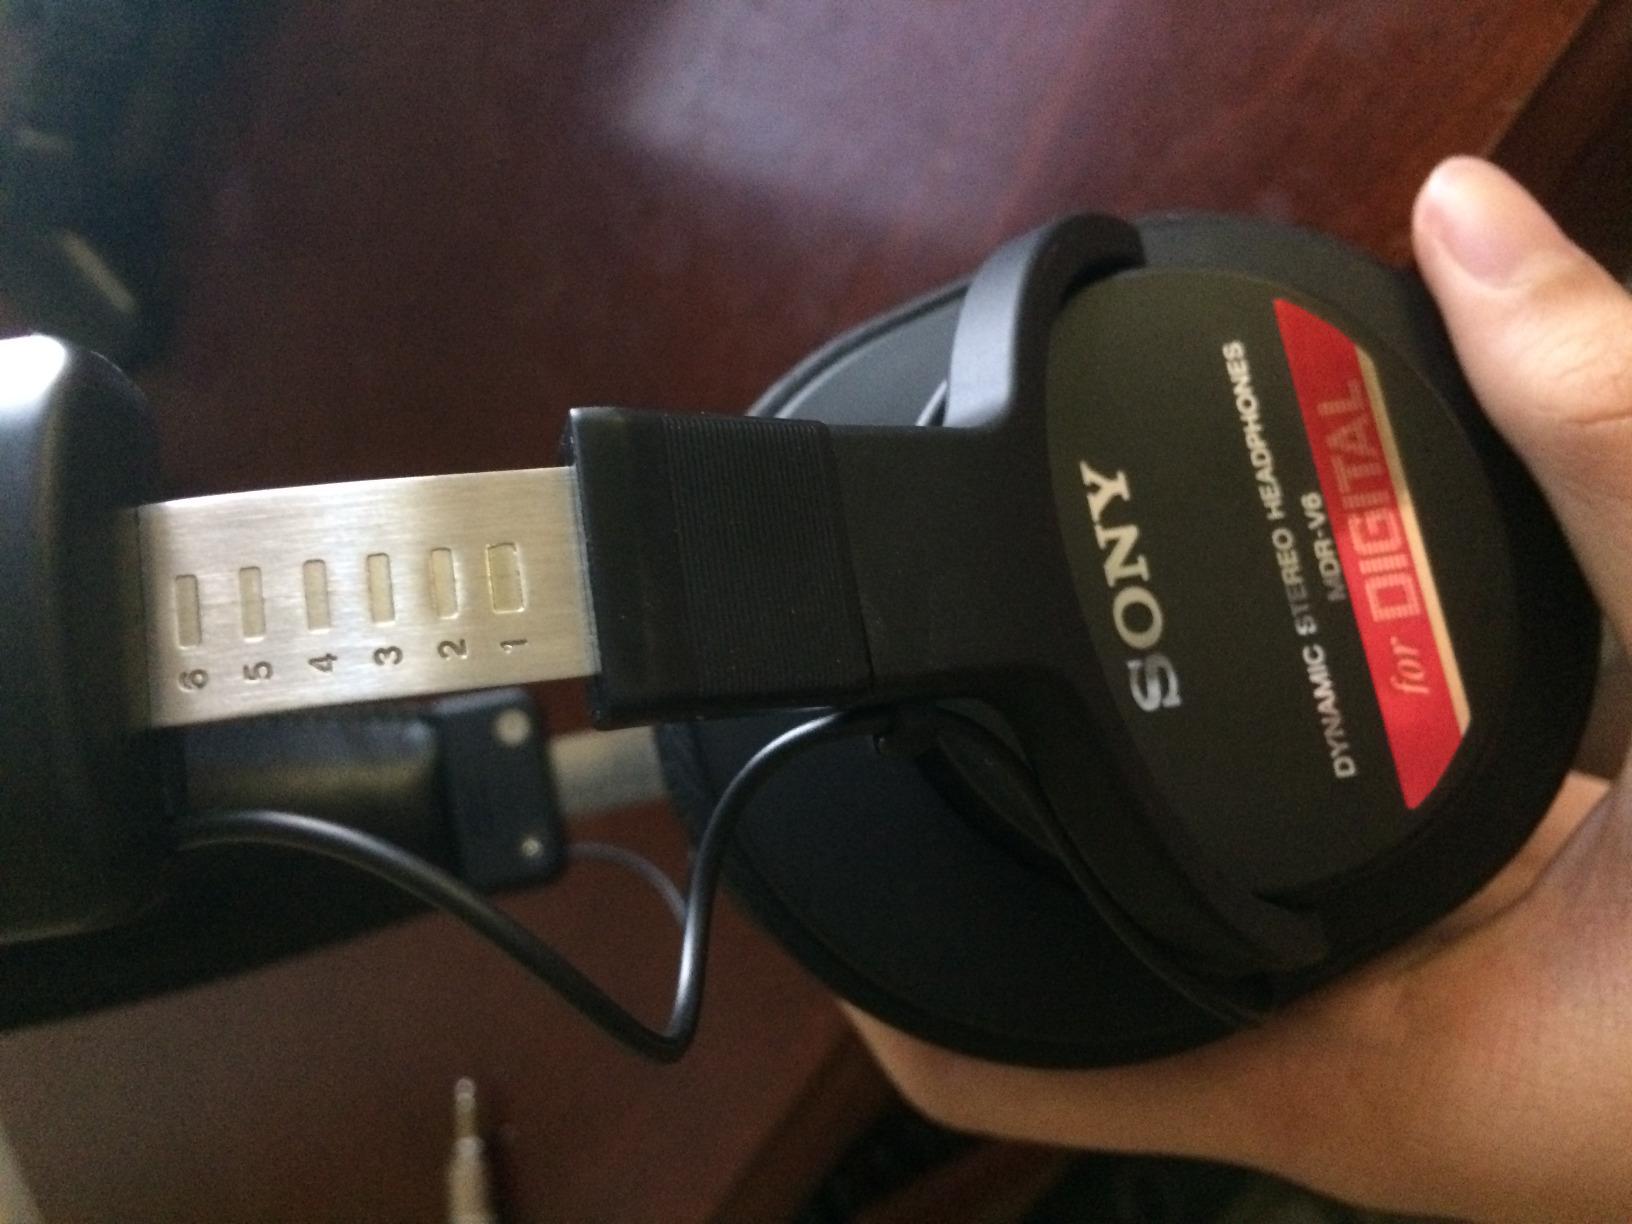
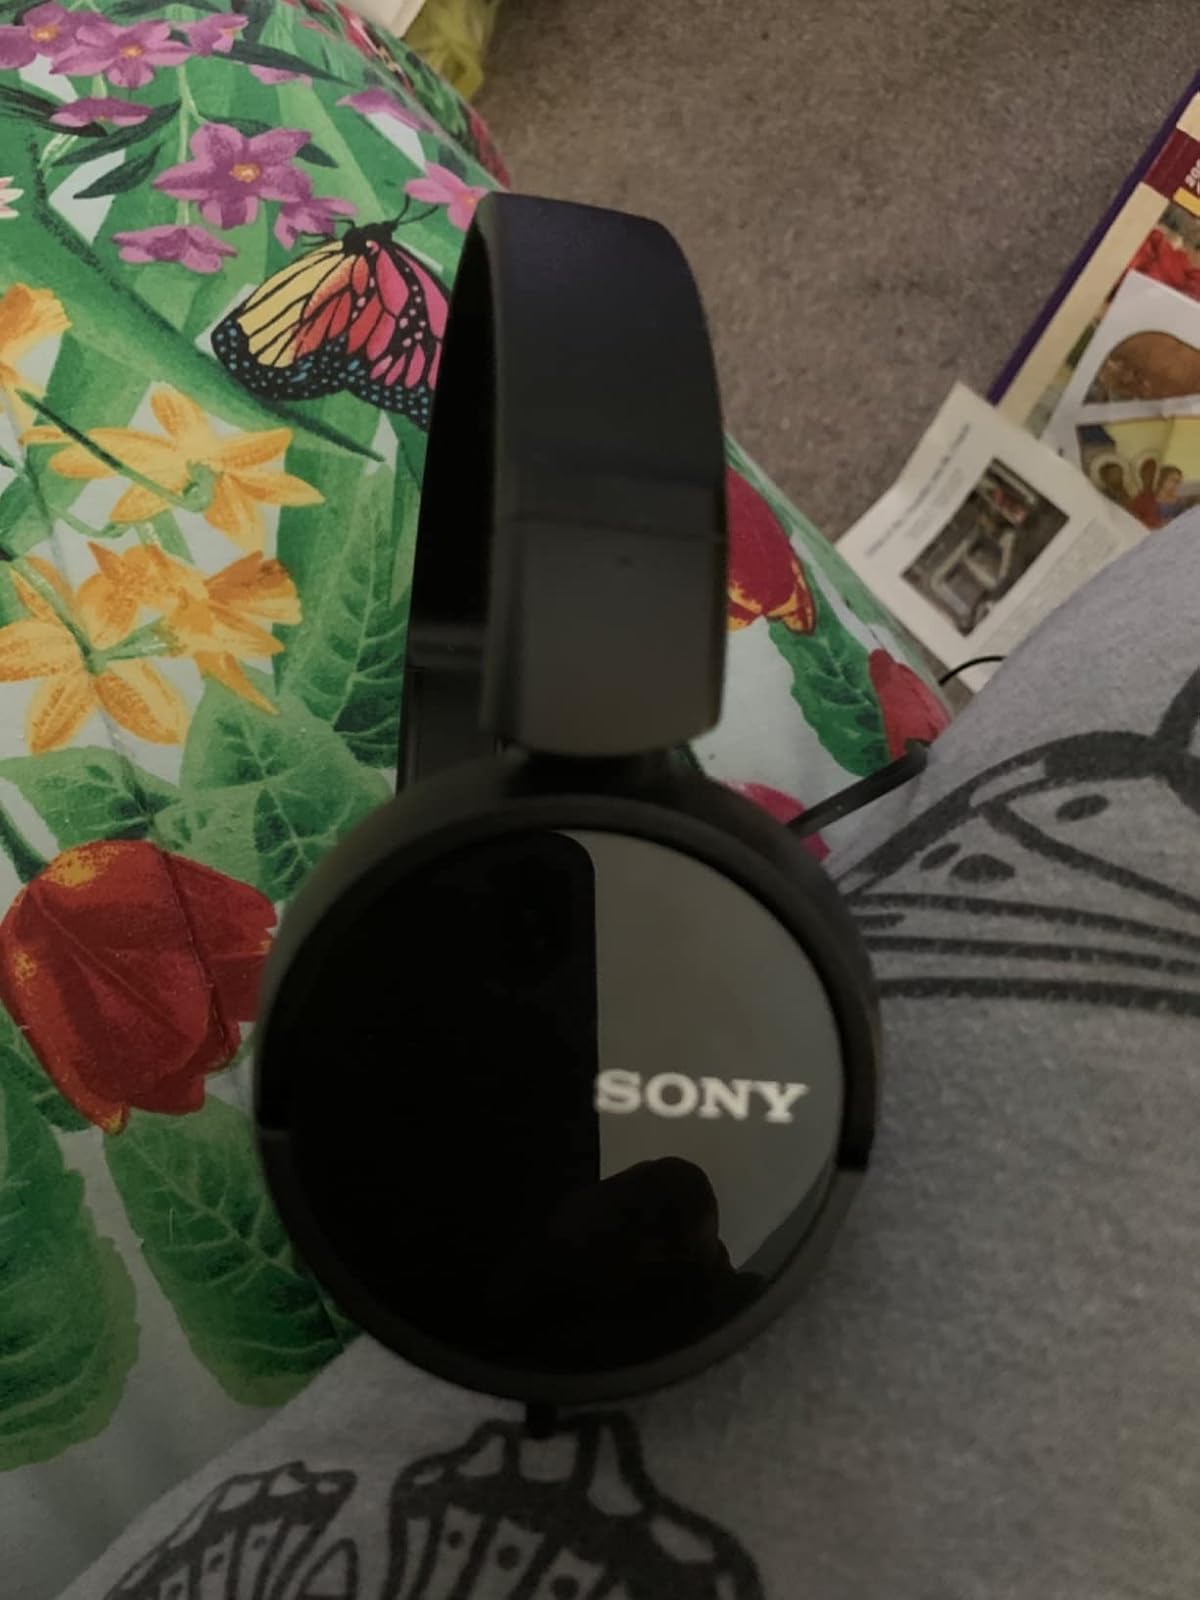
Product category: headphones
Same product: no